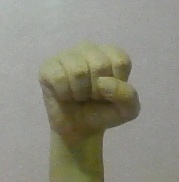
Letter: saad